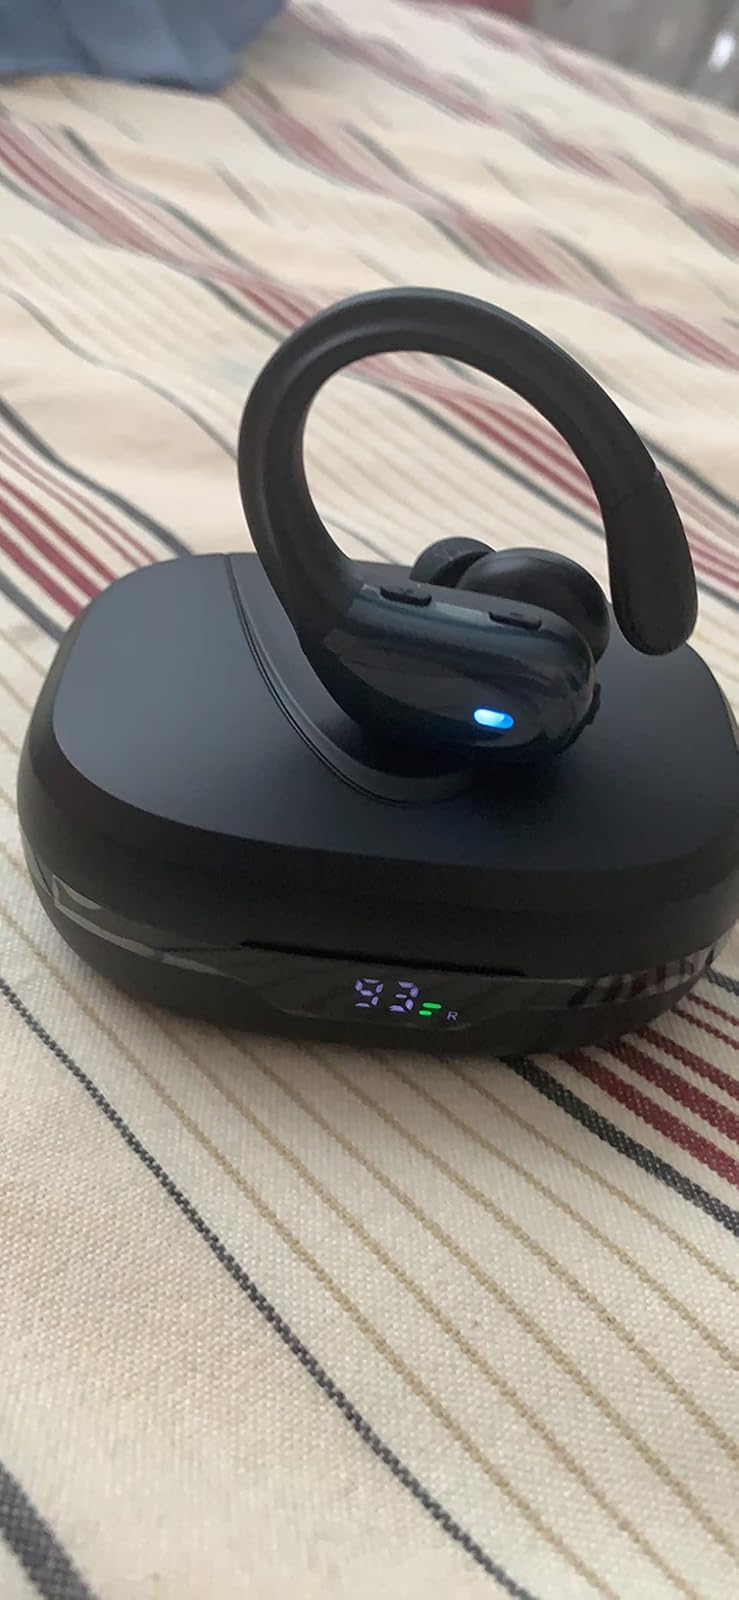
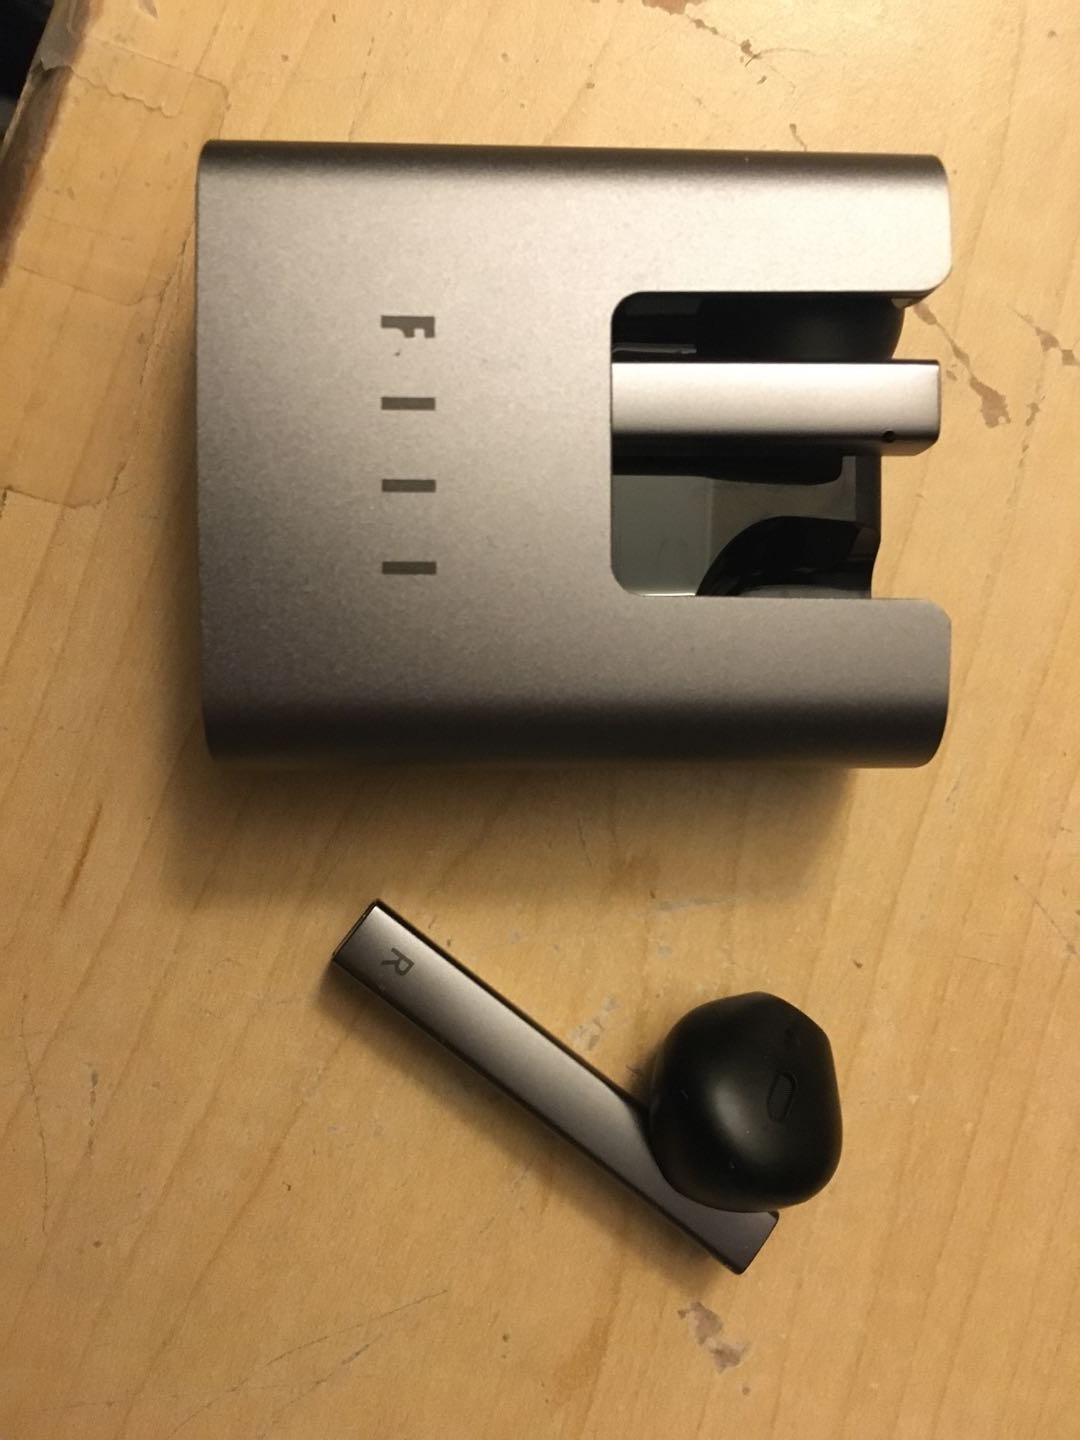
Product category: earbuds
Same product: no